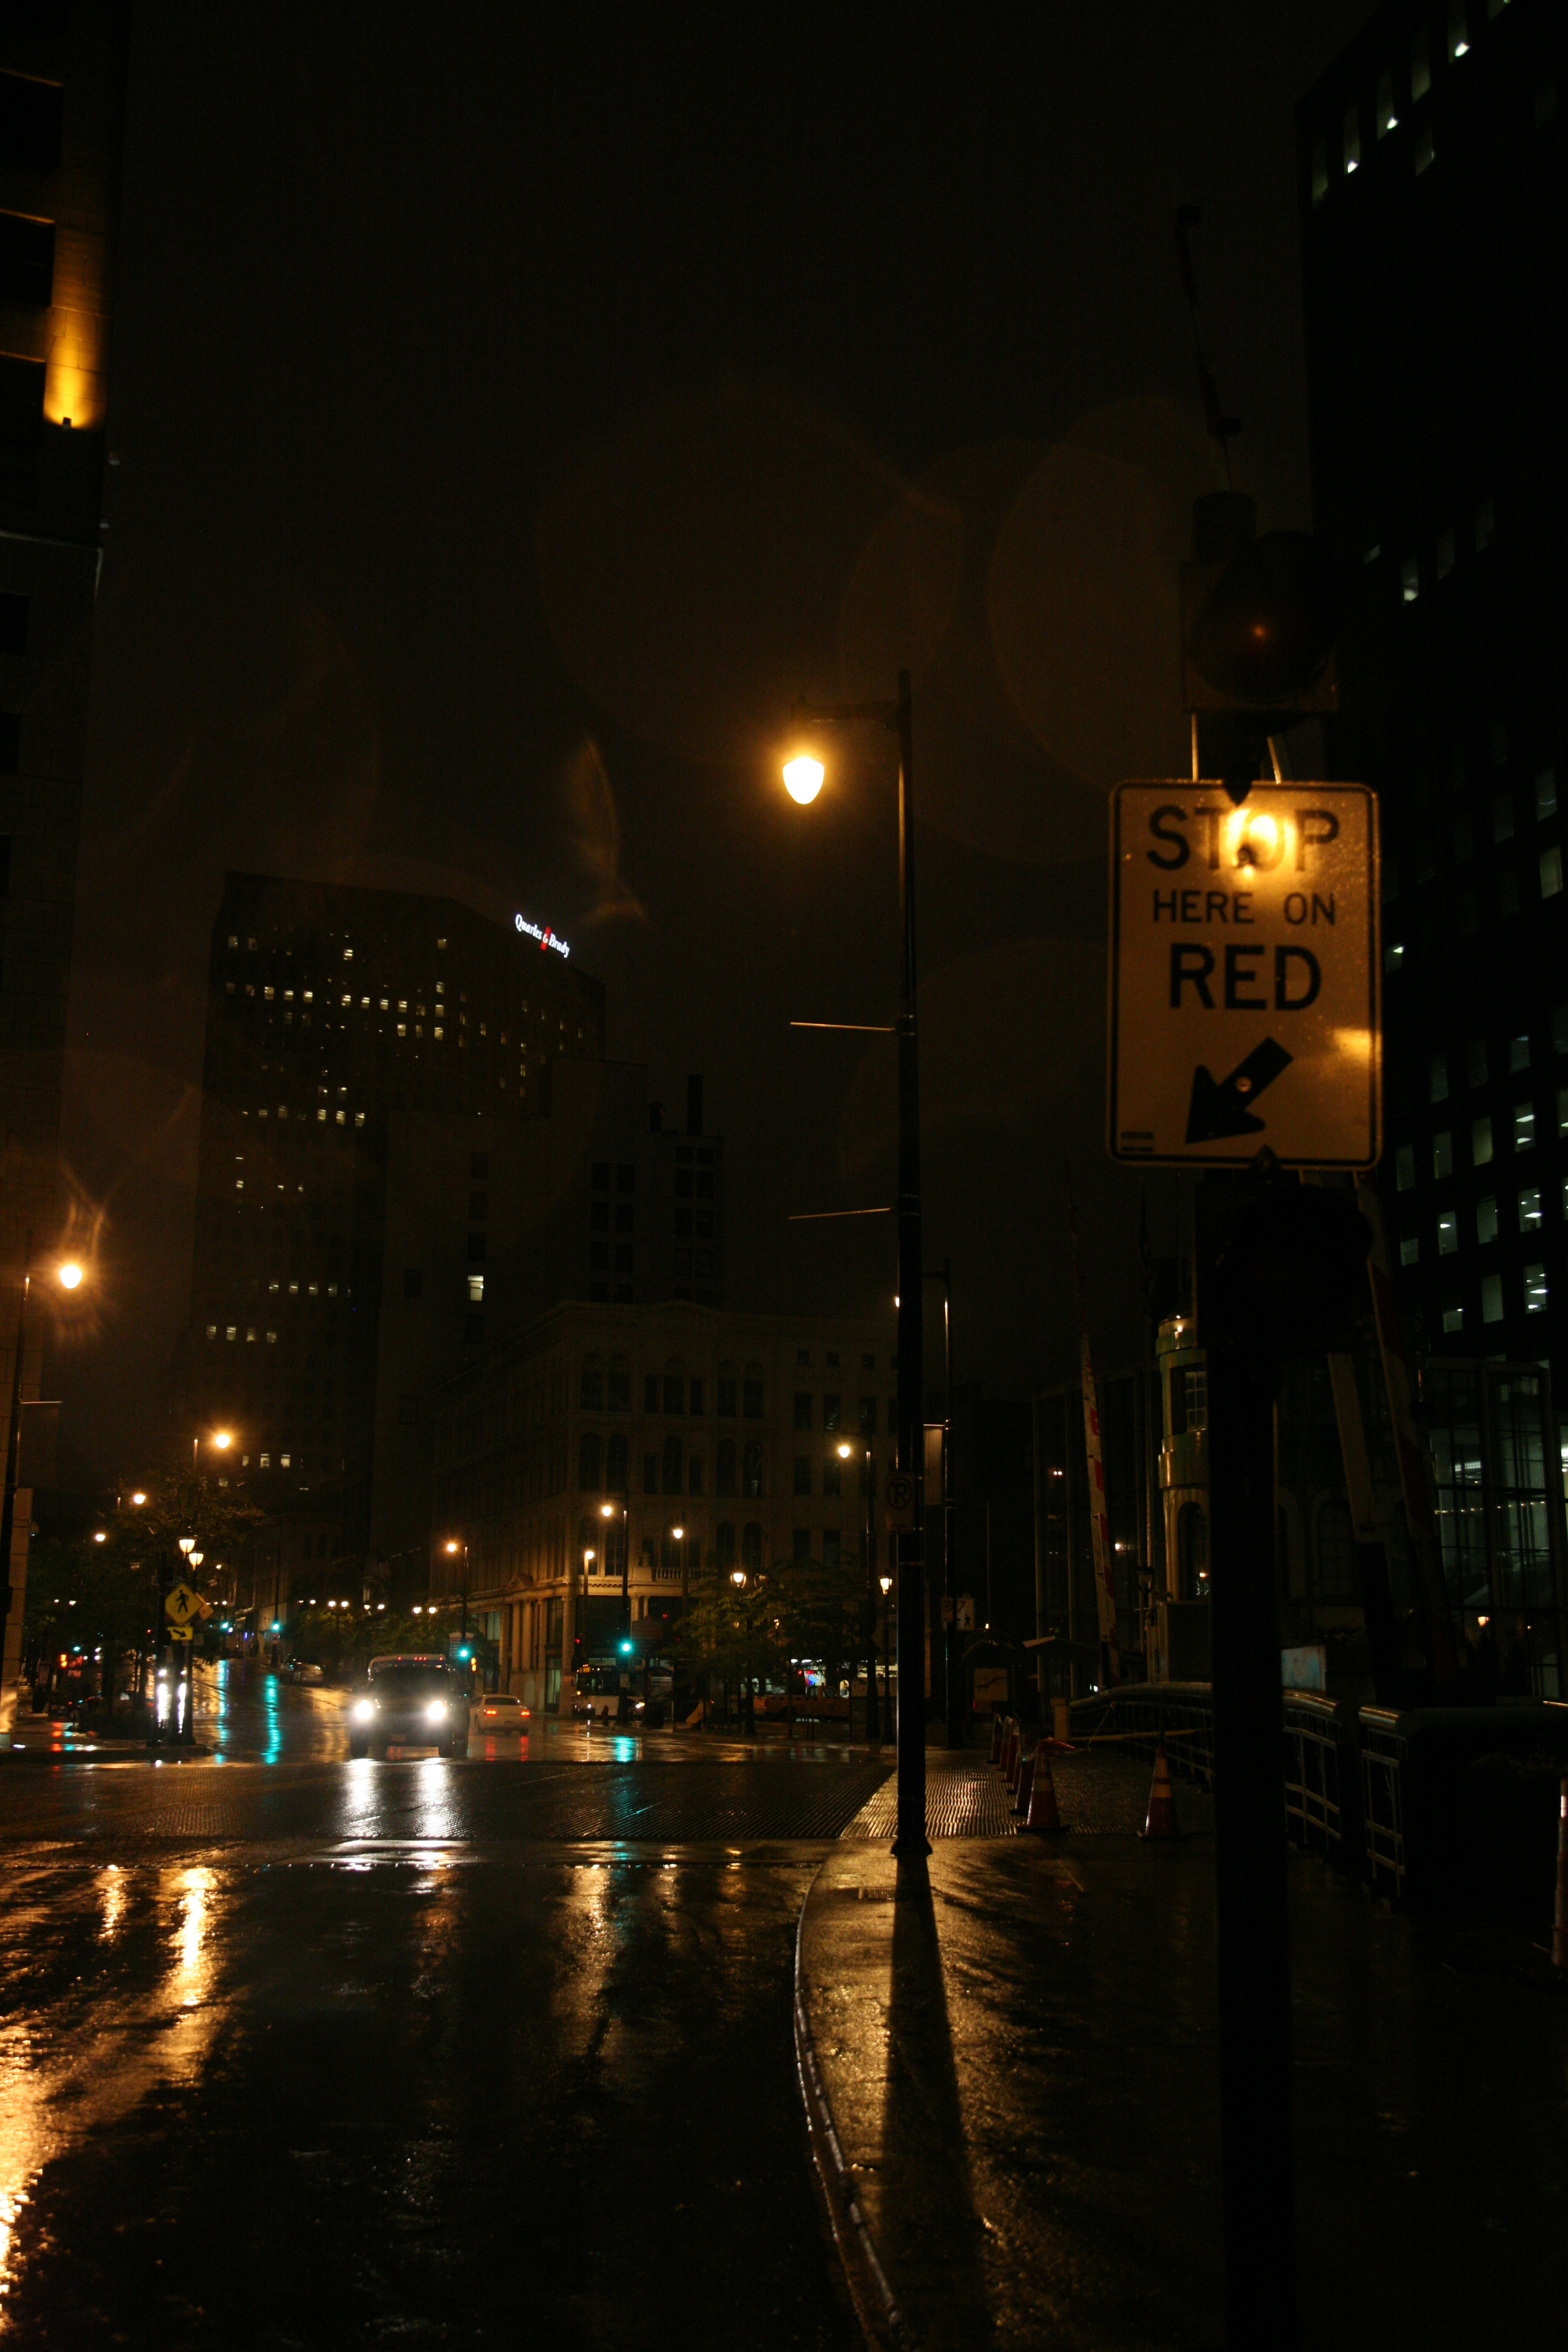
light, street, night, morning, rain, city, cityscape, downtown, dusk, evening, reflection, darkness, street light, lighting, rue, nacht, nuit, noche, pluie, midnight, wisconsin, milwaukee, urban area